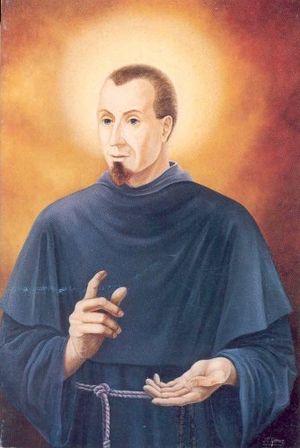
Cette liste de saints concerne les saints et les bienheureux, reconnus comme tels par l'Église catholique, ayant vécu au XVIIIᵉ siècle.
Le pape Jean-Paul II a canonisé, pendant son pontificat 482 saints, au cours de 52 cérémonies de canonisation, parmi lesquelles 38 se sont déroulées au Vatican et 14 au cours des visites pastorales qu'il a effectuées hors d'Italie. En presque 27 ans de pontificat, Jean-Paul II a quasiment canonisé autant de personnes que durant les cinq derniers siècles.
François Antoine Fasani est un frère mineur conventuel reconnu saint par l'Église catholique.